Larisa Tutova

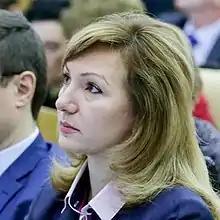

Larisa Nikolaevna Tutova (born 18 October 1969, Peschanokopskoye, Rostov Oblast) is a Russian political figure and a deputy of 7th and 8th State Dumas.